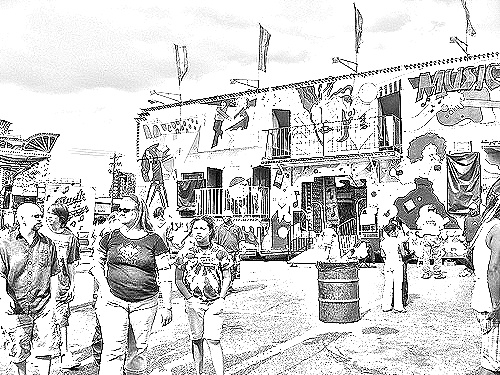
Portrait style: Sketch Portrait